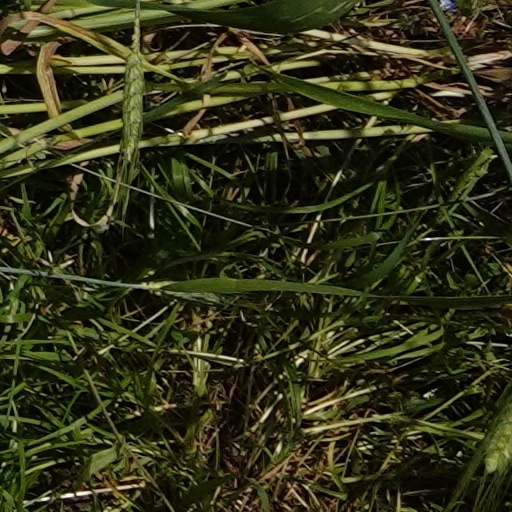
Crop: wheat